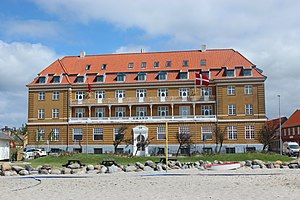
Kalundborg / Historie / Anden verdenskrig
Grand Hotel fungerede som tyskernes hovedkvarter under anden verdenskrig.
Tidligere hotel i Kalundborg ned til havnen.
Kalundborg er en gammel købstad på Nordvestsjælland inderst i Kalundborg Fjord, hvor halvøerne Røsnæs og Asnæs mødes. Byen har 16.295 indbyggere og ligger i Kalundborg Kommune i Region Sjælland. Kalundborg-jysk er en lokal dialekt.